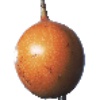
Label: Granadilla 1